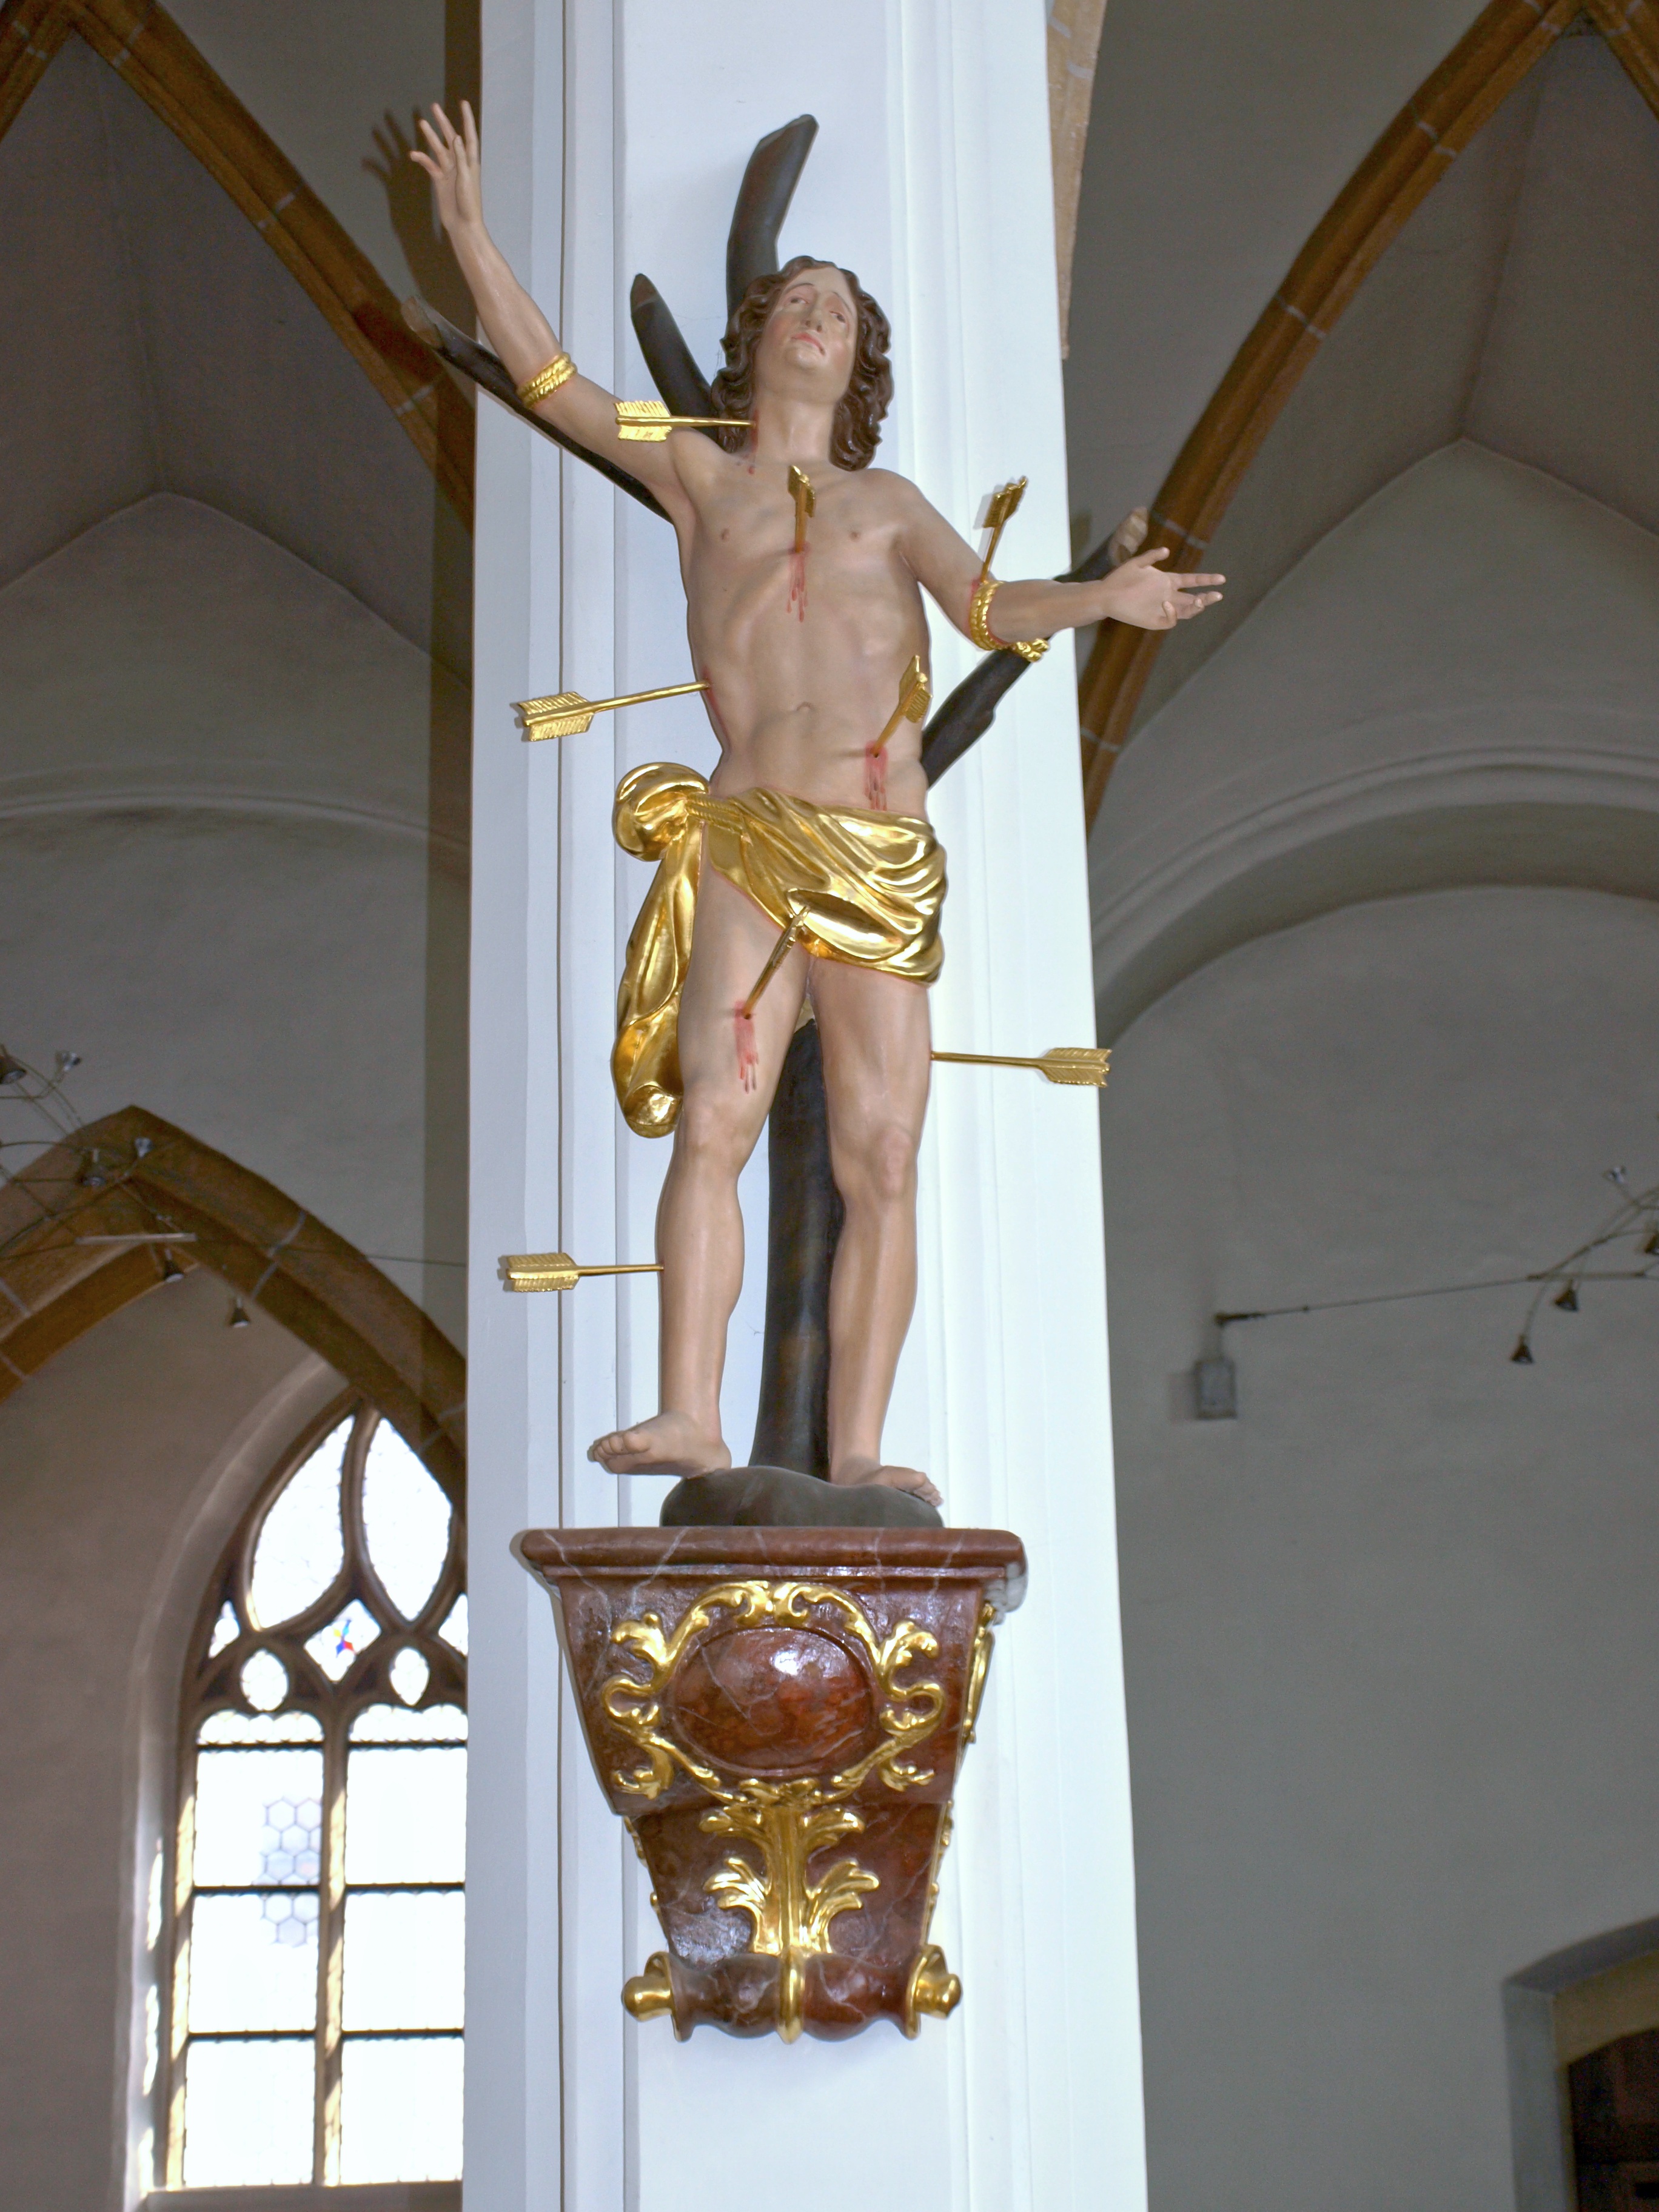
interior, monument, statue, church, decor, place of worship, austria, sculpture, religious, catholic, art, temple, carving, neumarkt, ancient history, hl nikolaus, ybbs, saint sebastian